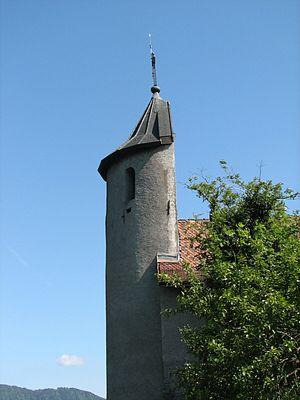
Allinges, que l'on retrouve encore parfois sous la forme ancienne Les Allinges, est une commune française située dans le département de la Haute-Savoie, en région Auvergne-Rhône-Alpes.